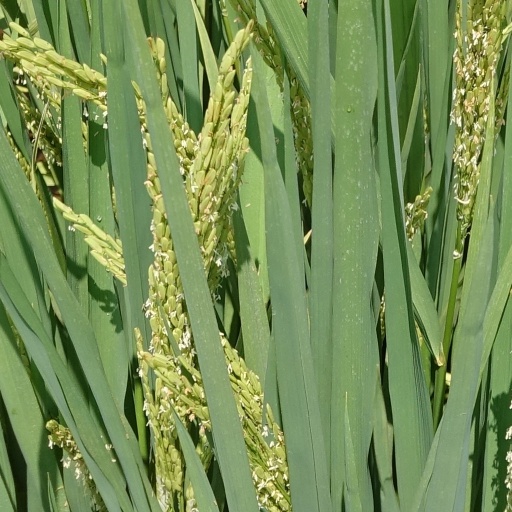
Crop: rice